J. E. Traver Farm

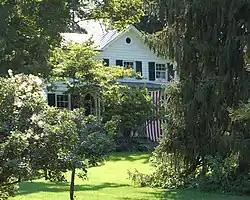

J. E. Traver Farm is a historic home and farm complex located at Rhinebeck, Dutchess County, New York.